Rohida fort

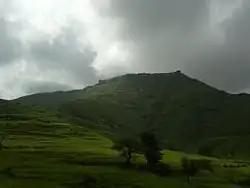
Rohida fort

Rohida fort / Vichitragad Fort is a fort located 10 km from Bhor, Pune district, of Maharashtra. This fort is an important fort in Pune district. The fort restoration is done by the Shree Shivdurga Samvardhan committee with the help of forest dept. and local villagers.